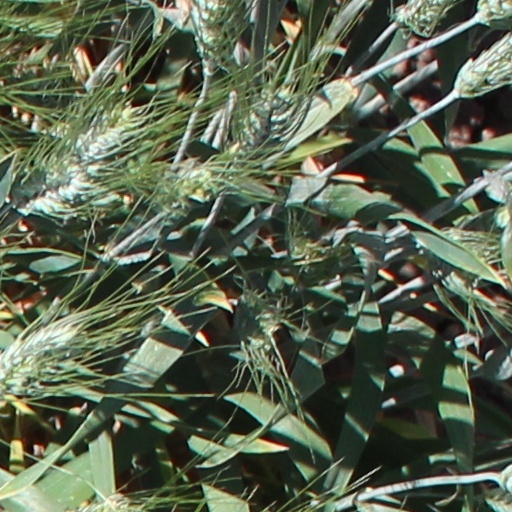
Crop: wheat